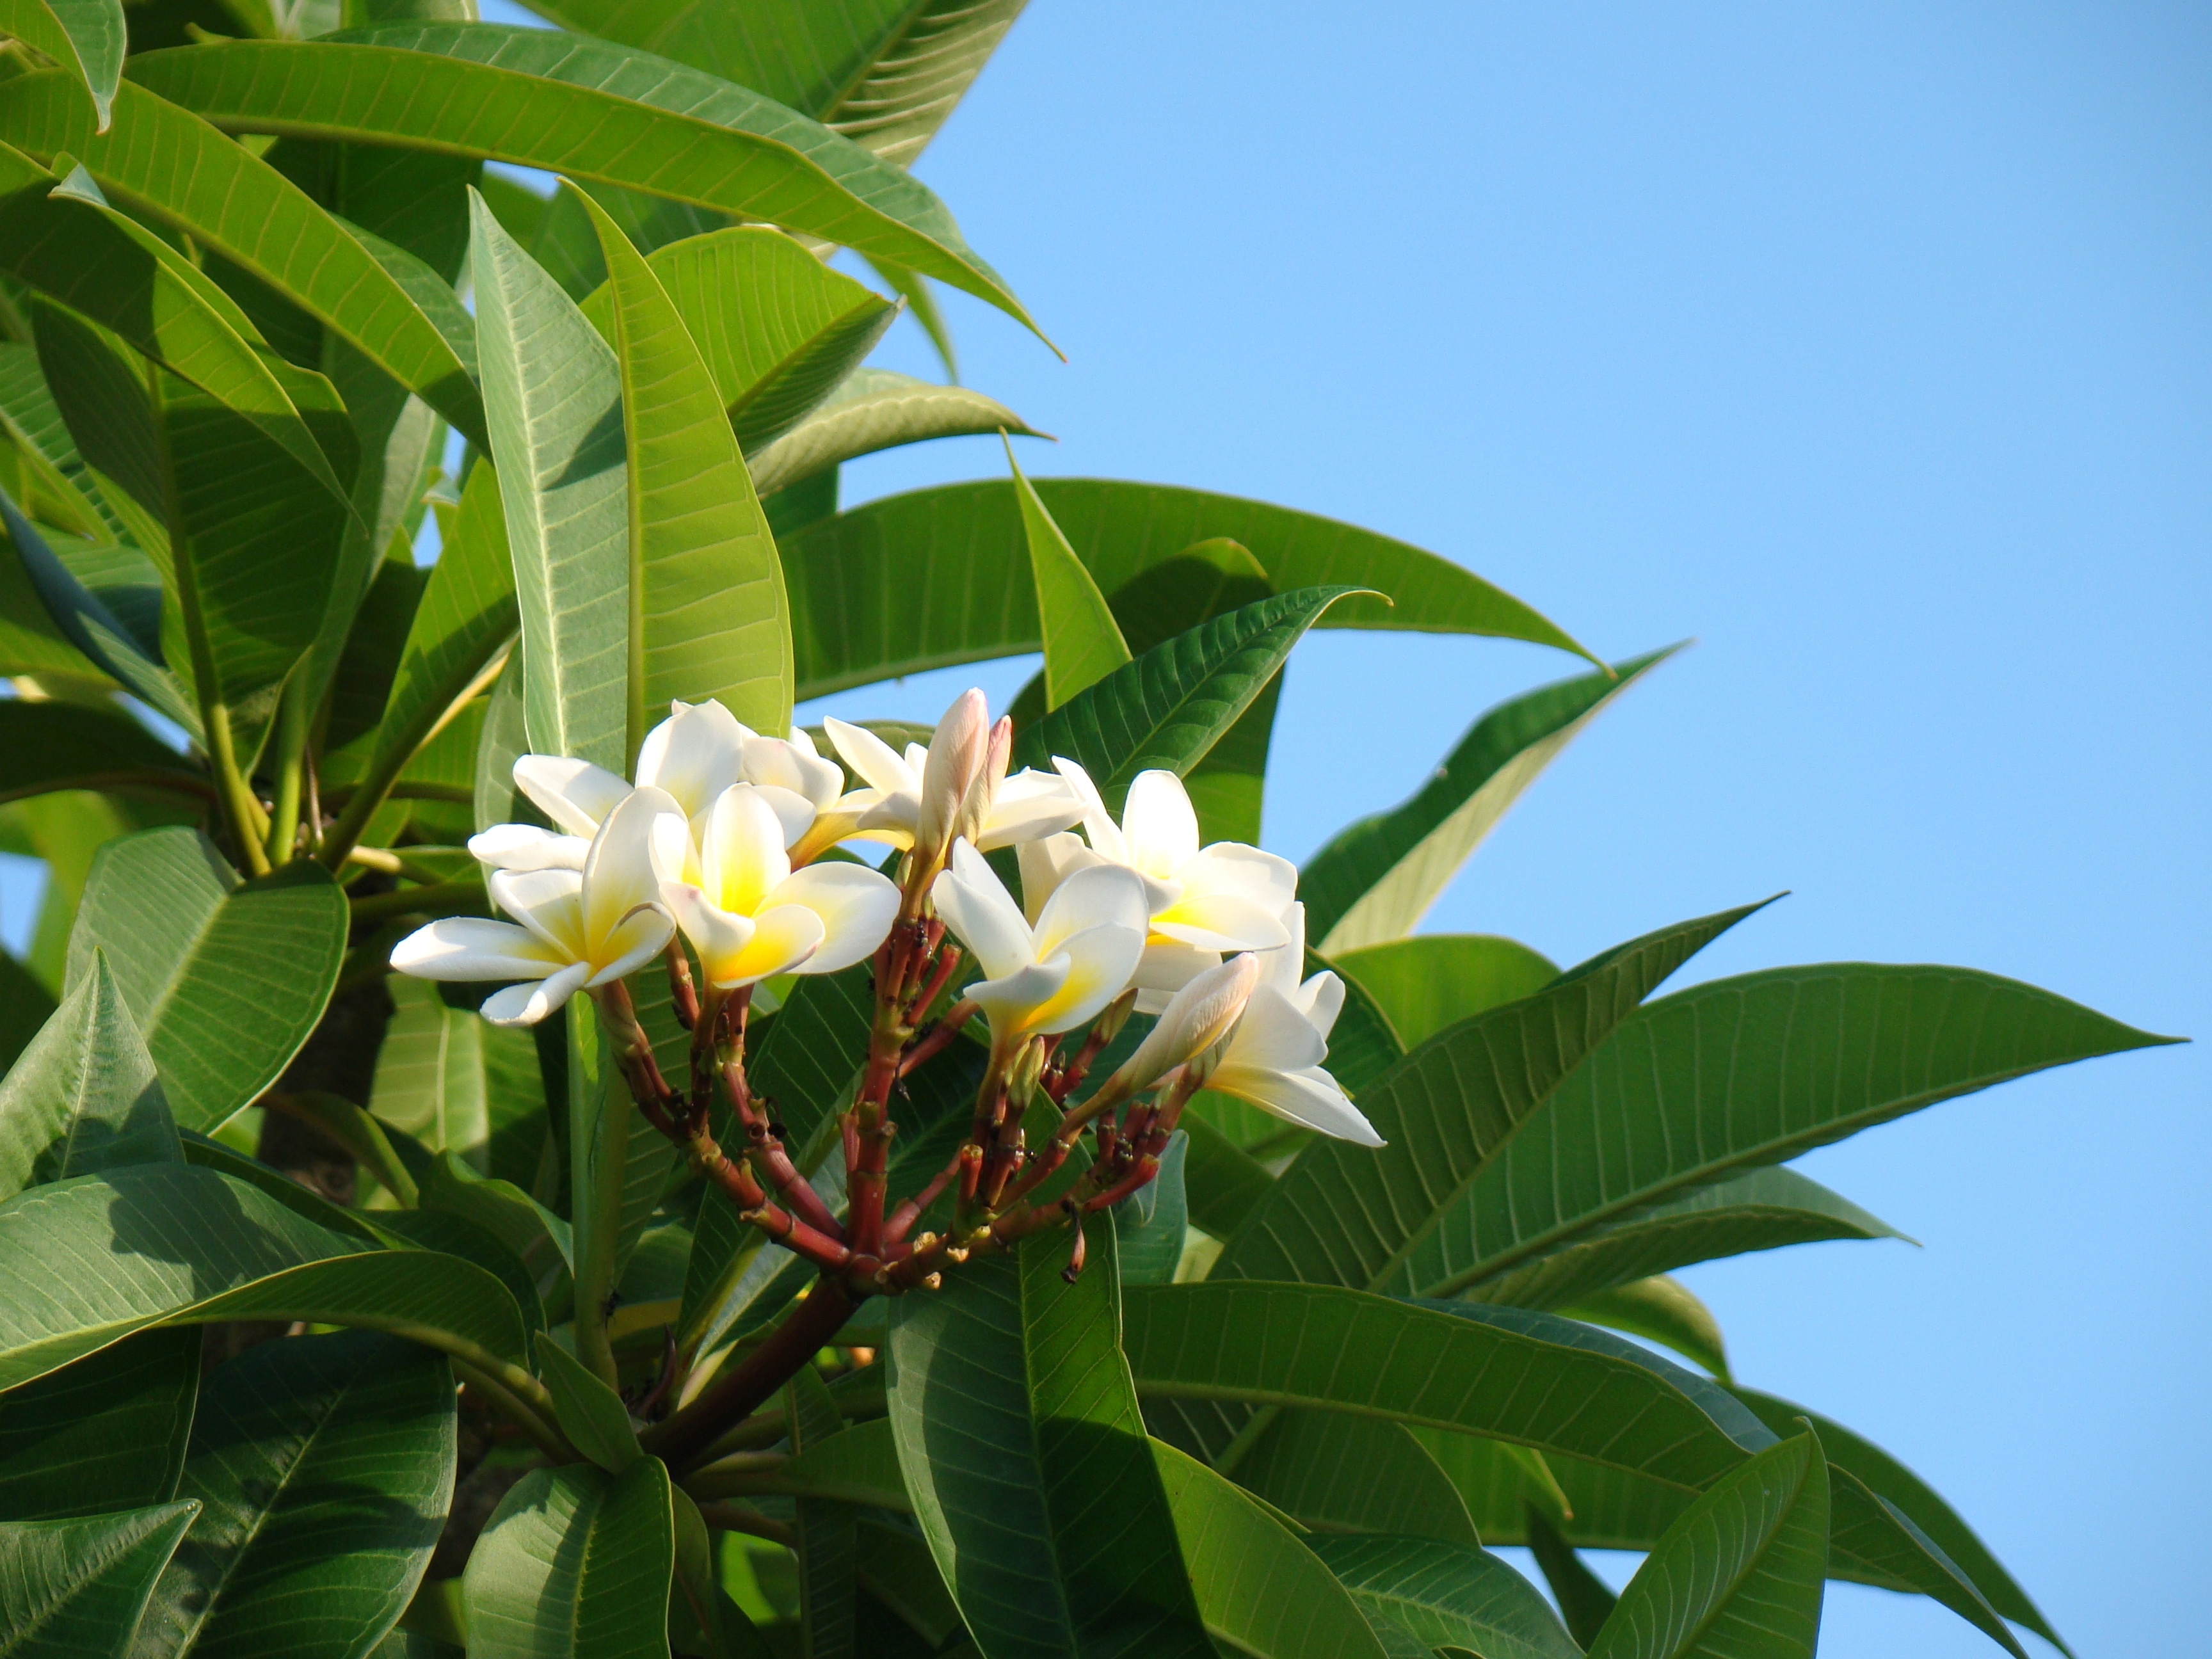
tree, branch, blossom, plant, white, leaf, flower, petal, bloom, foliage, jungle, produce, tropical, evergreen, botany, blooming, flora, australia, shrub, rainforest, exotic, pacific, queensland, plumeria, fragrant, tropics, frangipani, flowering plant, topical, woody plant, land plant, arecales